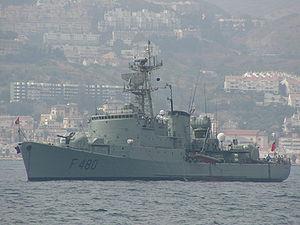
La Marine nationale d'Uruguay est la branche maritime des forces armées de l'Uruguay sous la direction du ministère de la Défense nationale et du commandant en chef de la marine.
La classe Comandante João Belo, aussi connue sous le nom de classe João Belo, est une classe de quatre frégates d'origine française pratiquement identique à la classe Commandant Rivière, avec quelques équipements supplémentaires pour les climats tropicaux. Commandés par la Marine portugaise en 1964, les quatre bâtiments de cette classe furent construits à Nantes.